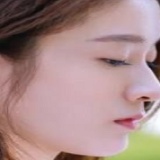
diễn viên Trương Tuyết Nghênh